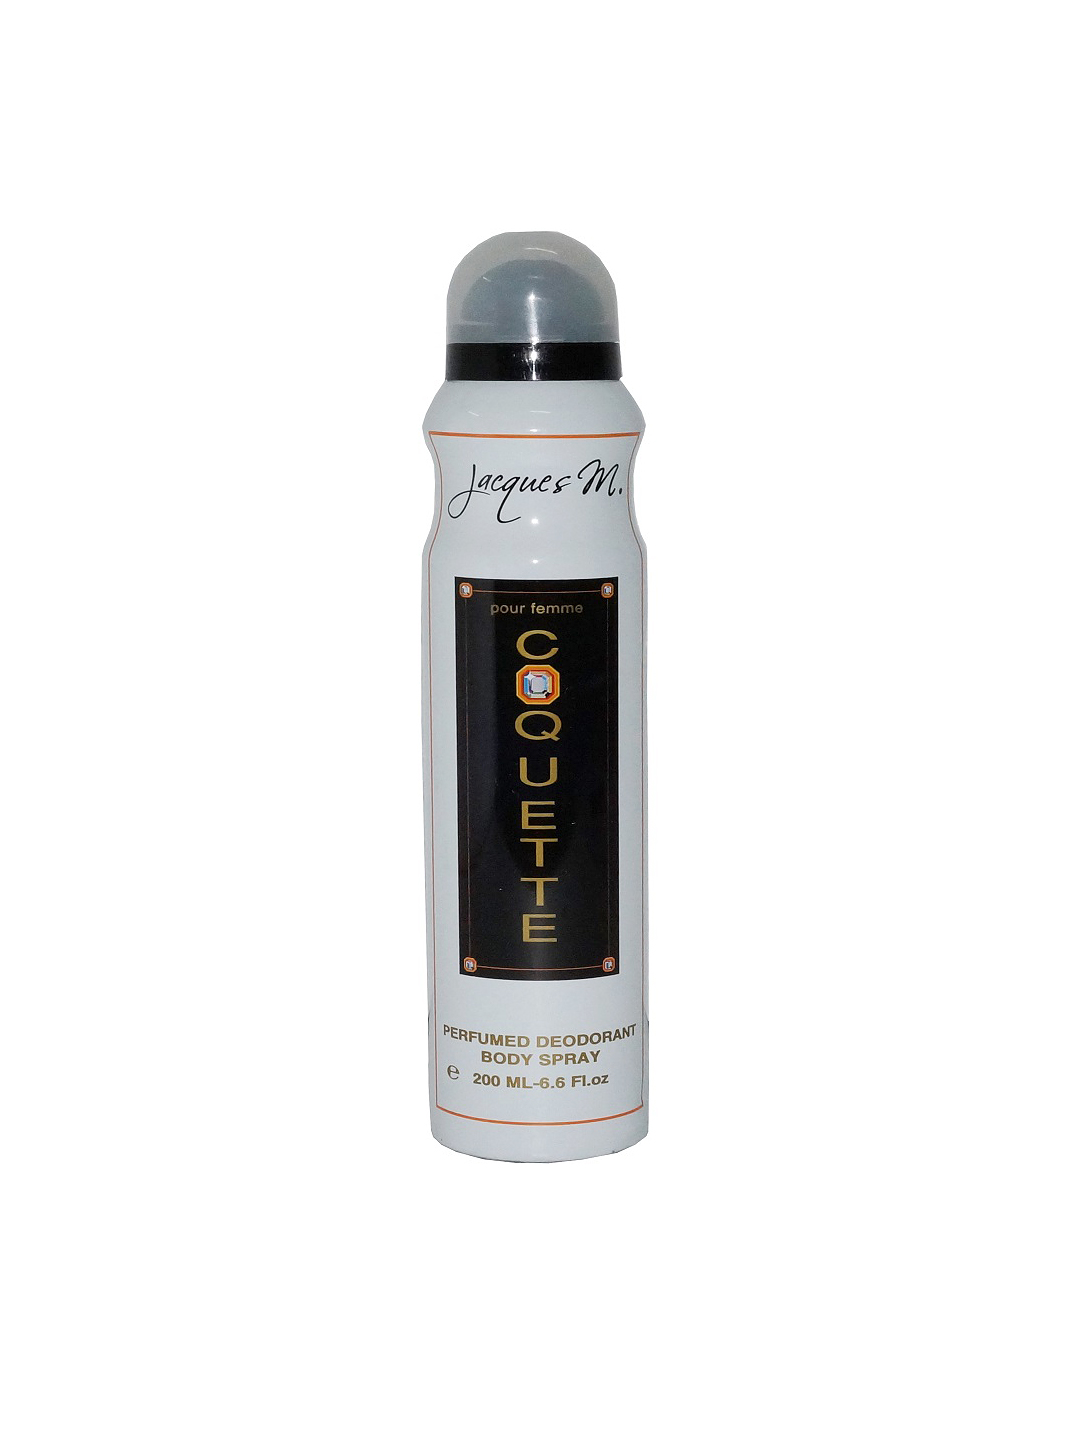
Jacques M Men Coquette W Deodorant
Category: Personal Care / Fragrance / Deodorant
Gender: Women
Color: White
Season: Spring 2017
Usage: Casual